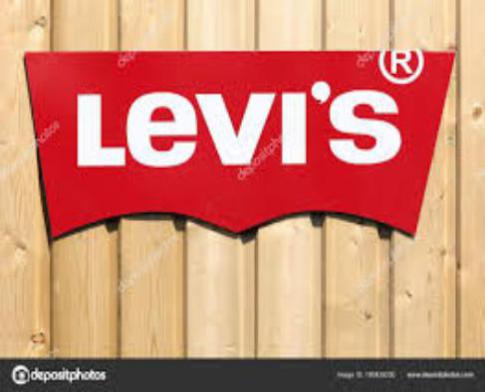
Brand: levis
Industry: Clothes